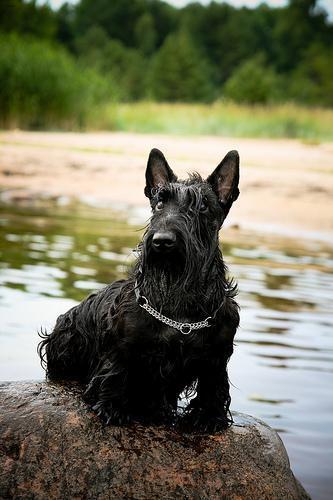
scottish terrier